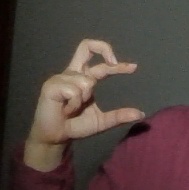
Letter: thal